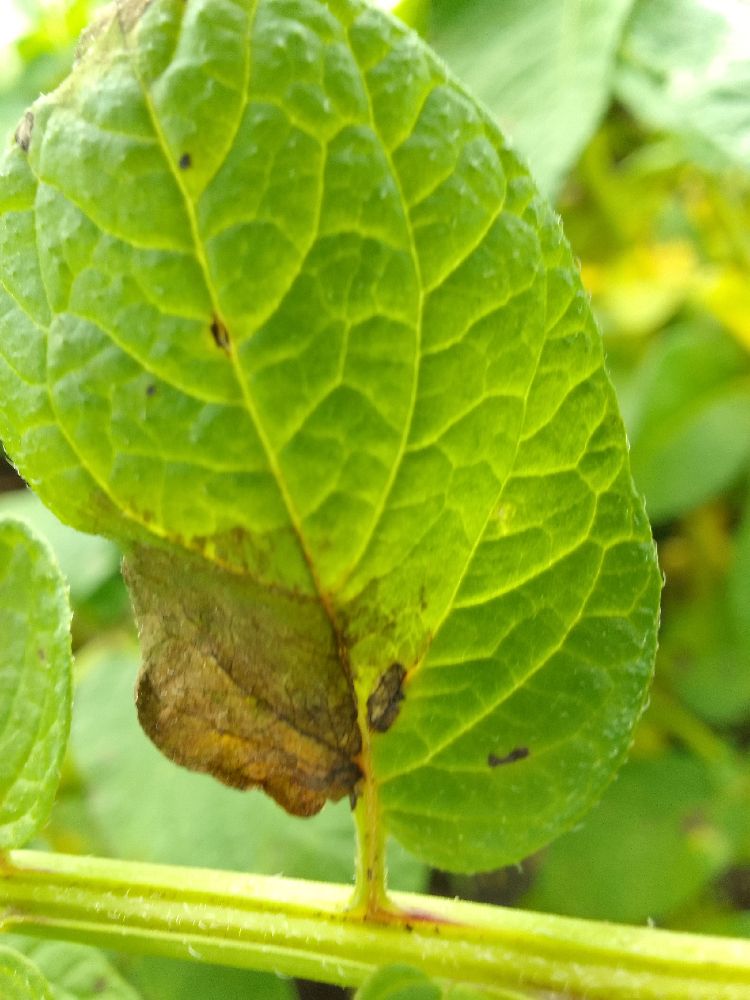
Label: Late blight